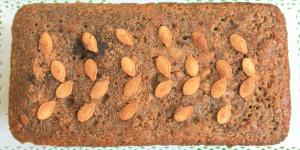
bizcocho de calabaza y nueces